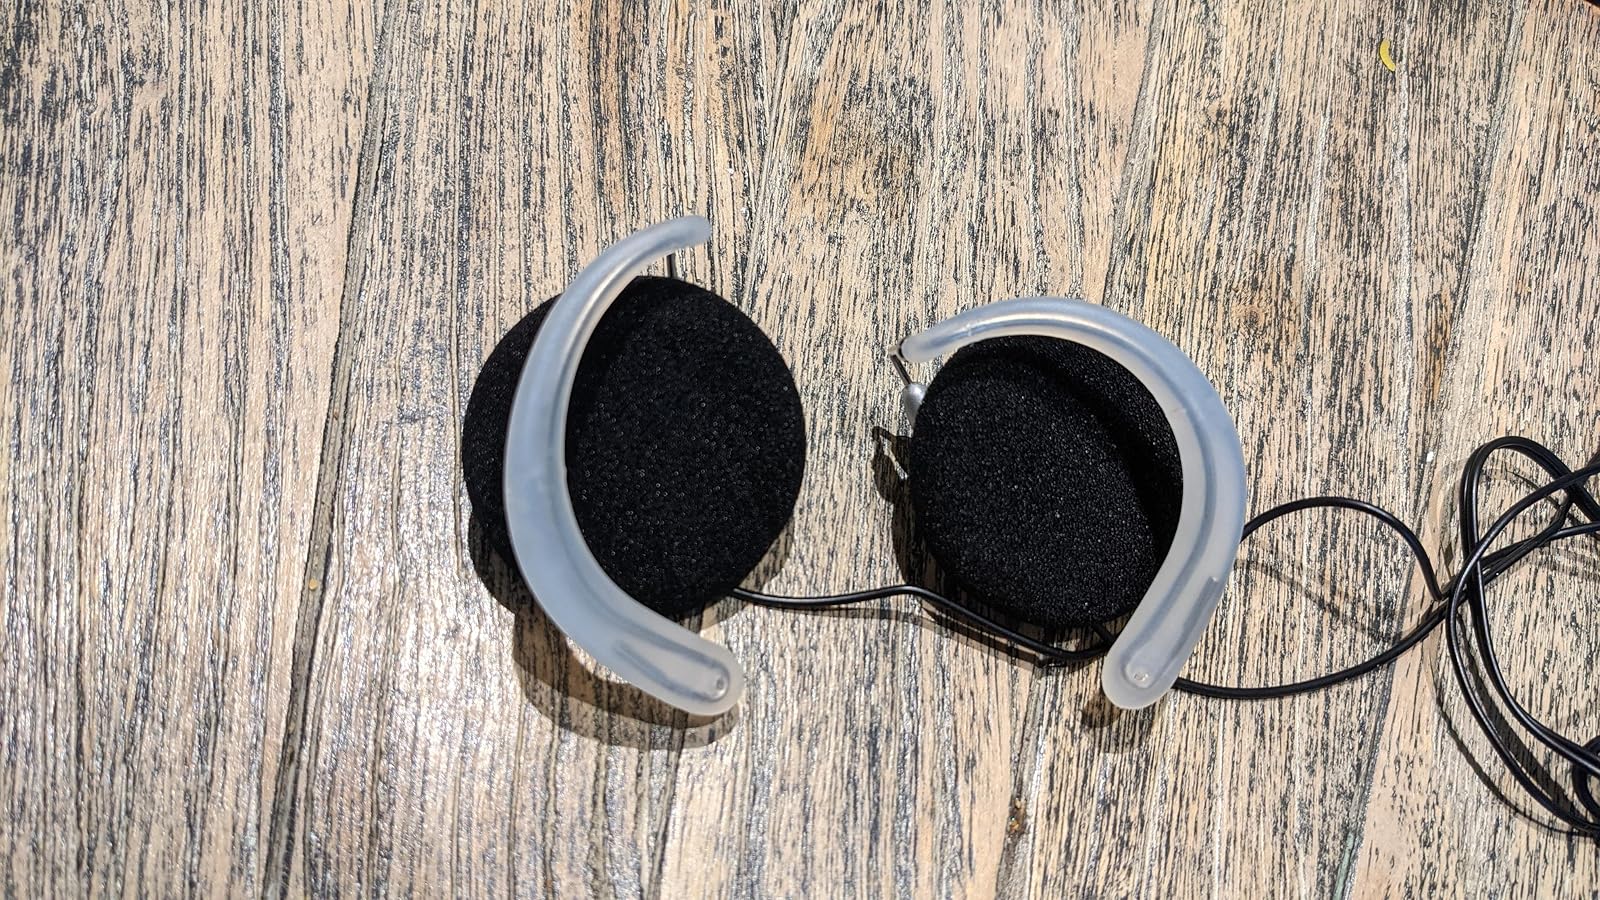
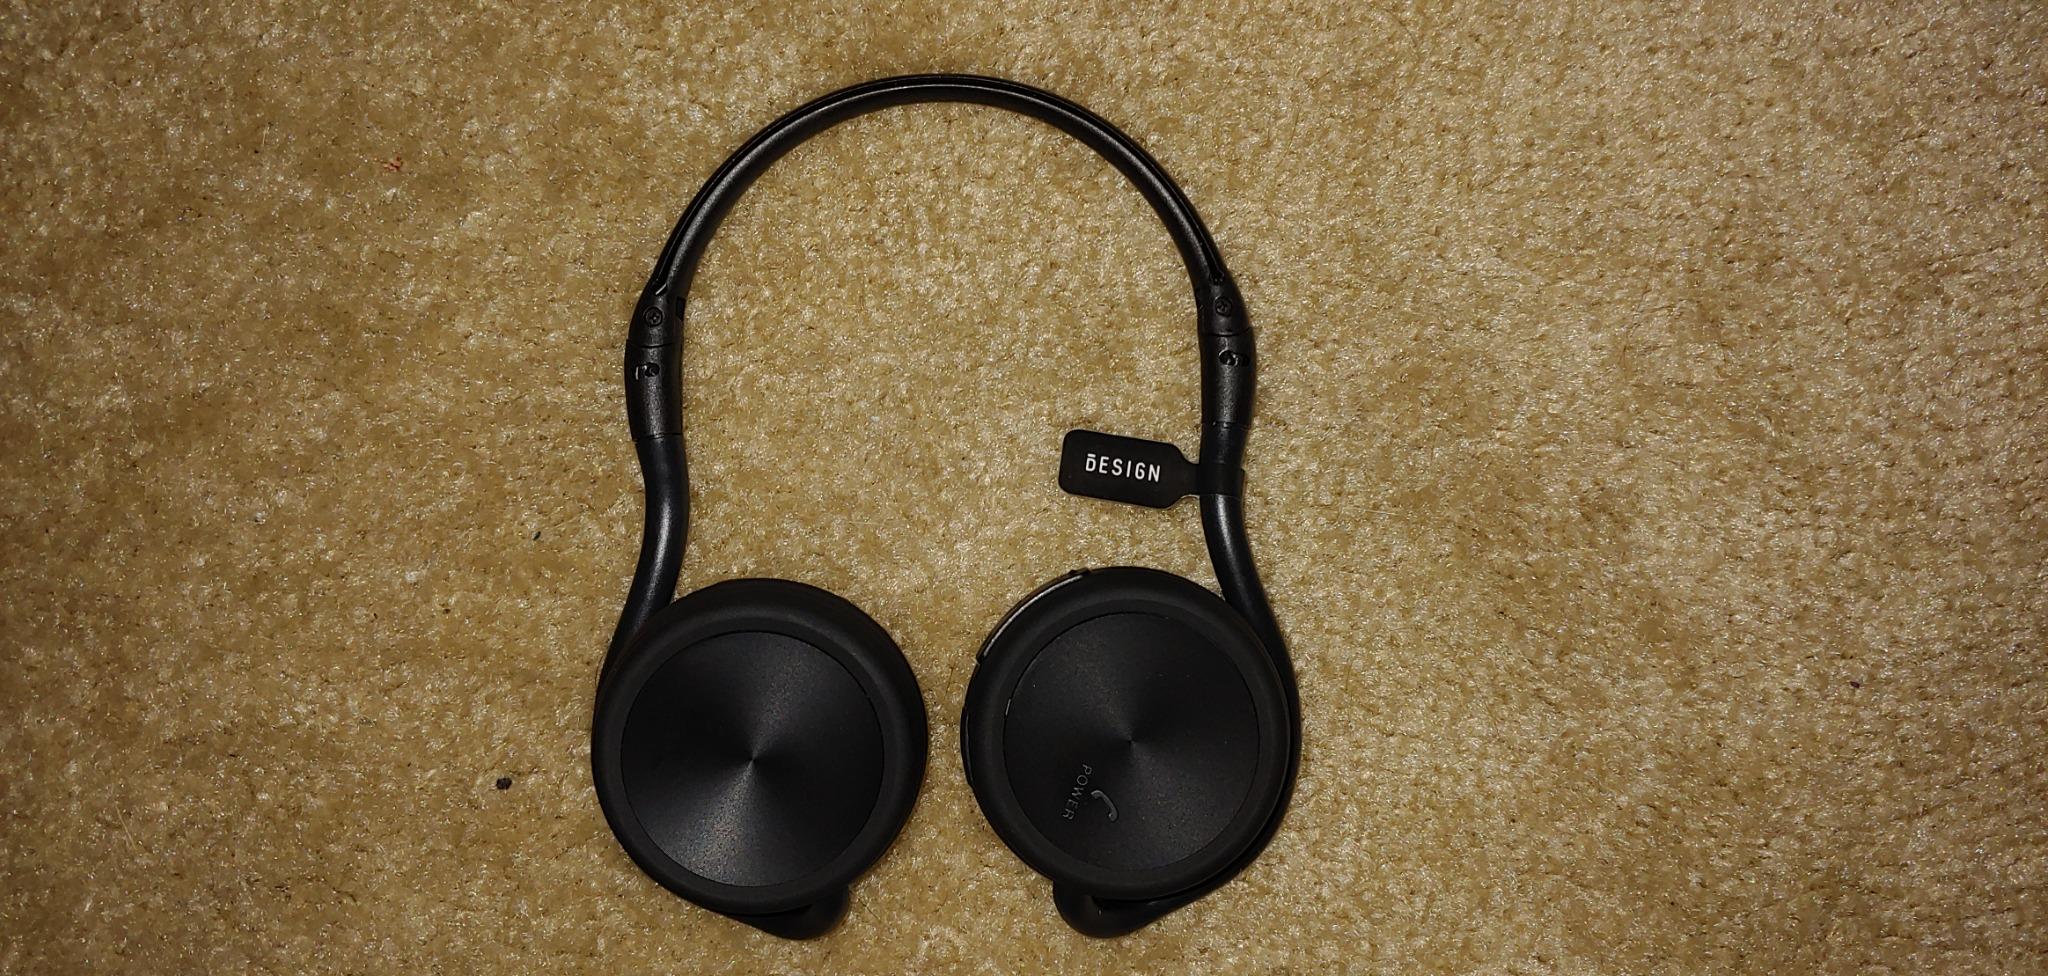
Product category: headphones
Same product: no